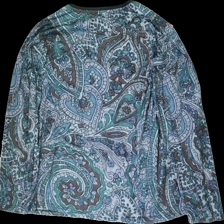
View: back
Type: Top
Category: Ladies
Brand: Not in the list
Colors: Blue, Black, Brown, Multicolor
Material: 100% Polyester
Pattern: Other
Cut: Regular
Size: XXXL
Season: All
Price range: <50
Recommended usage: Recycle